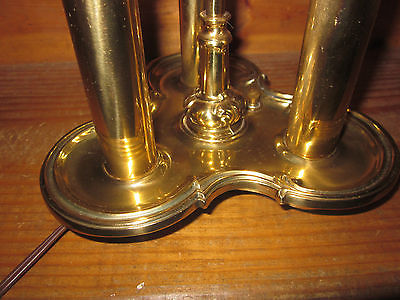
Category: table